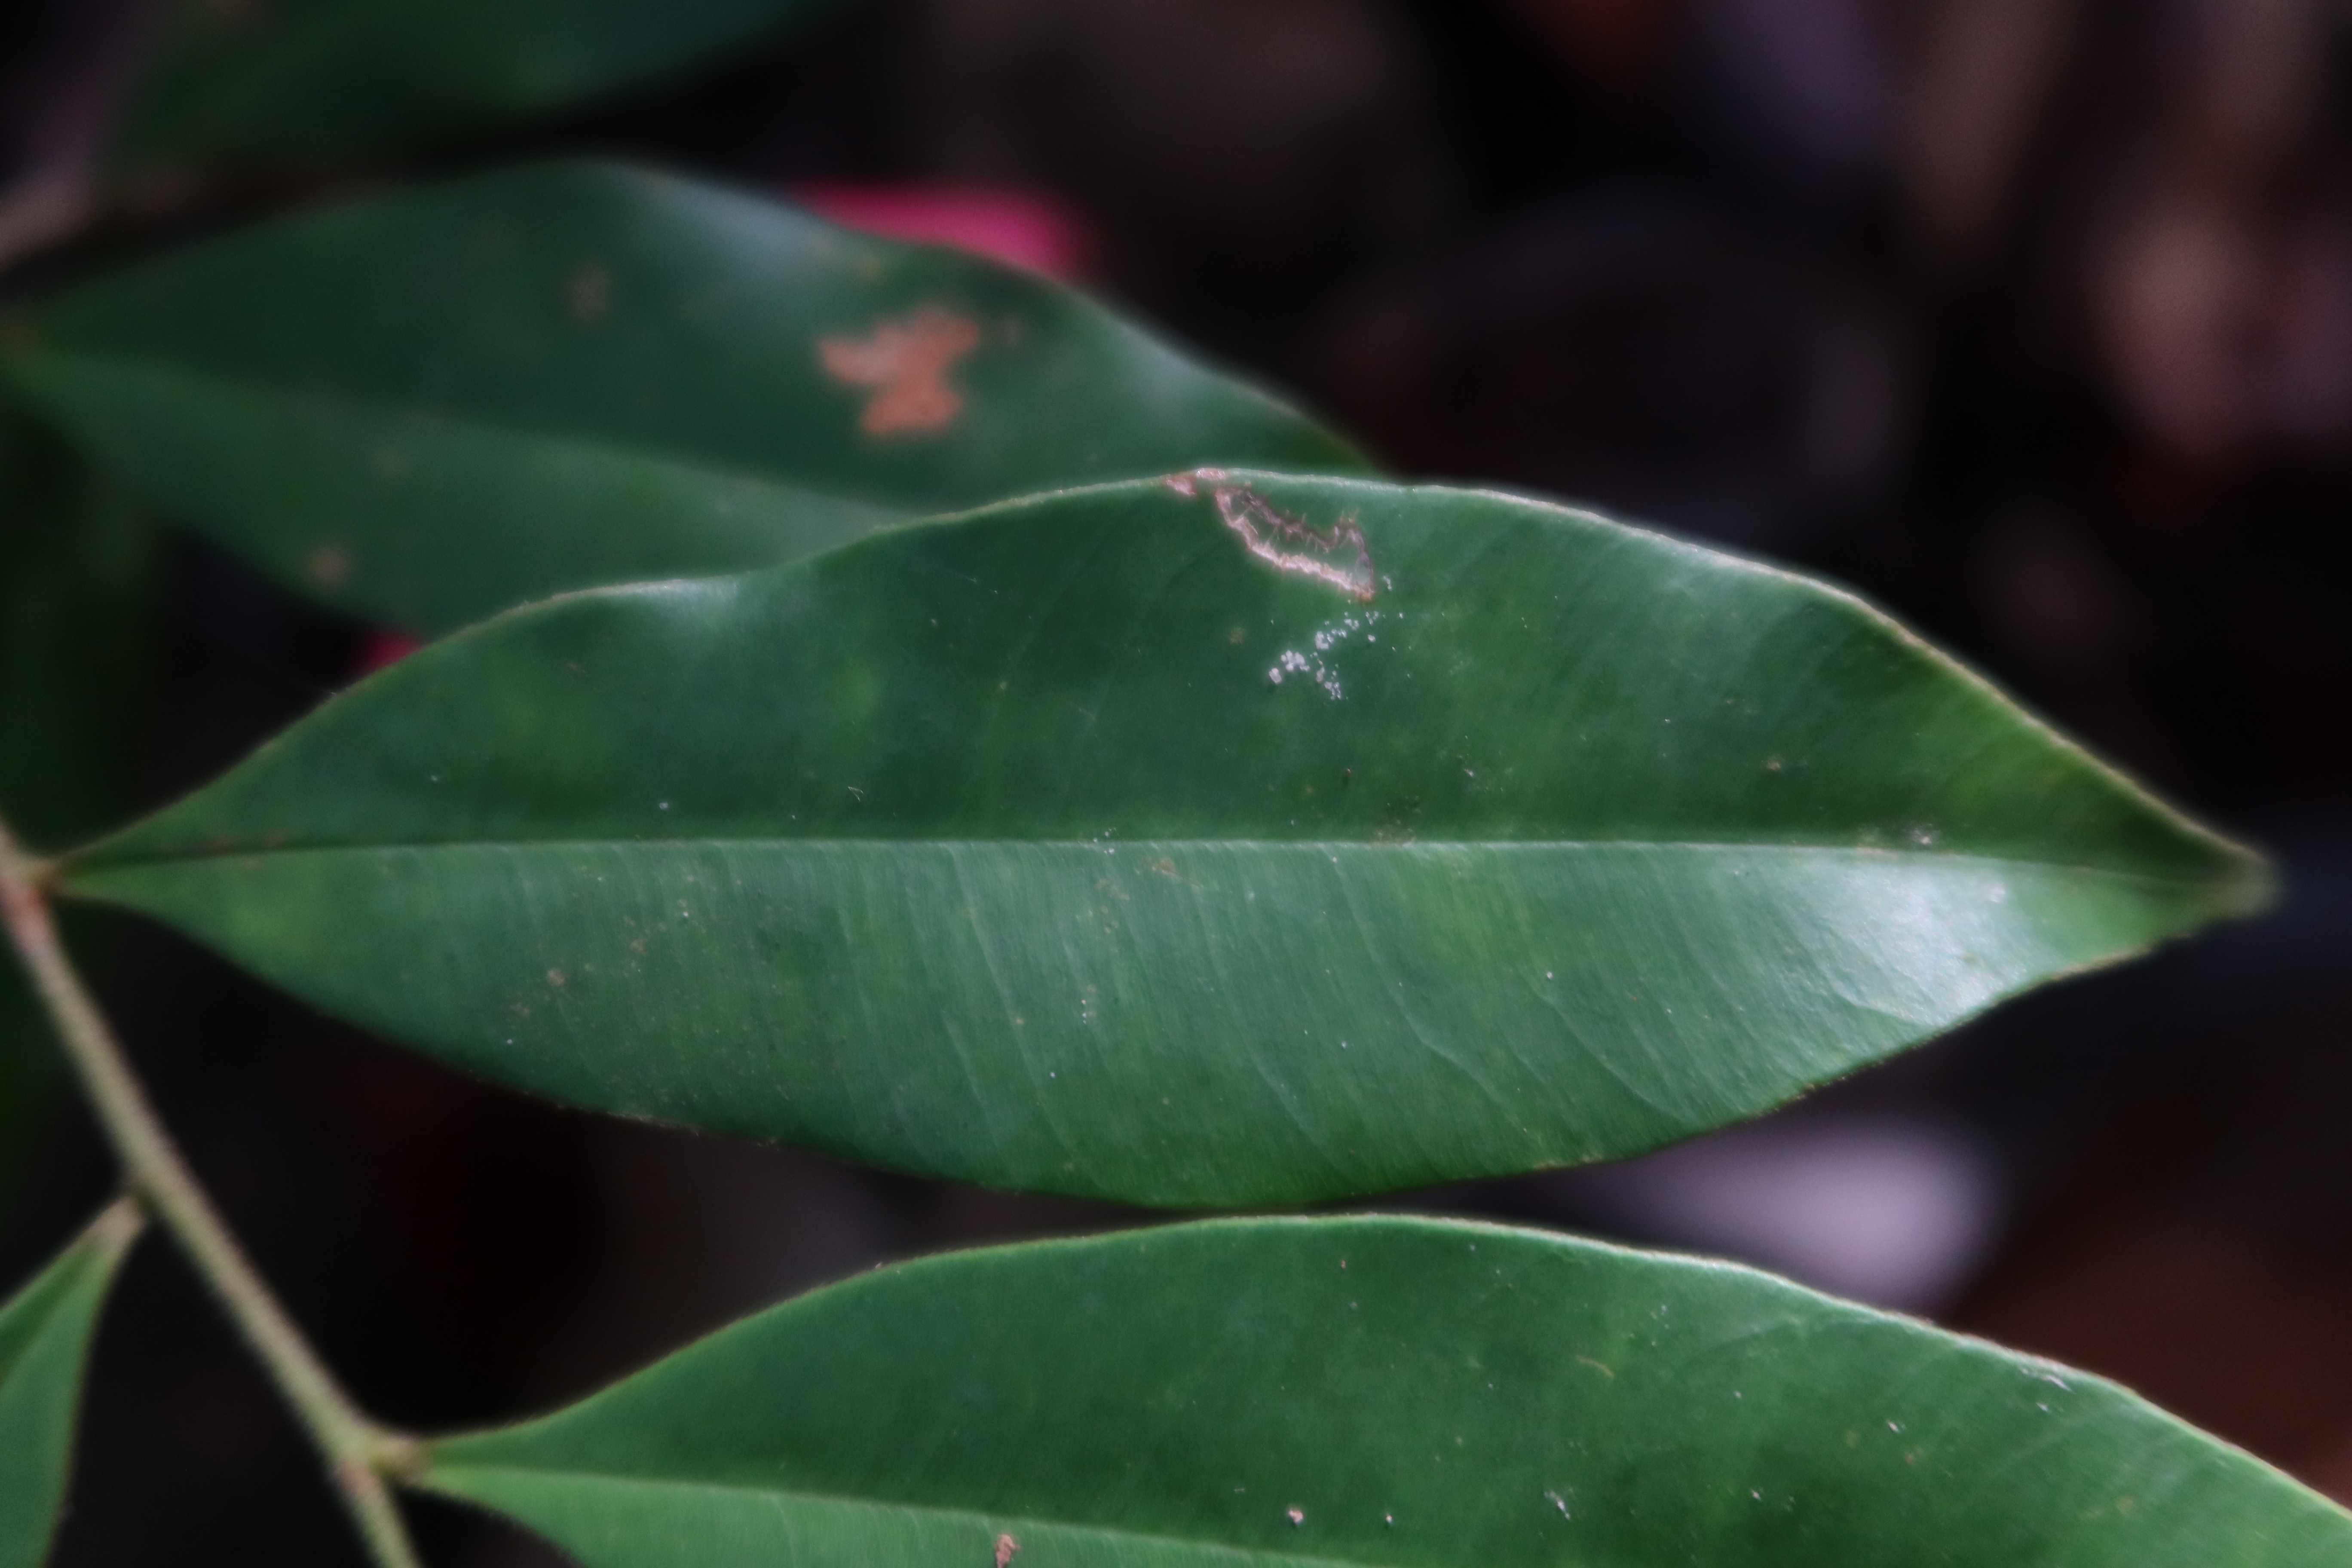
Label: Brown spots